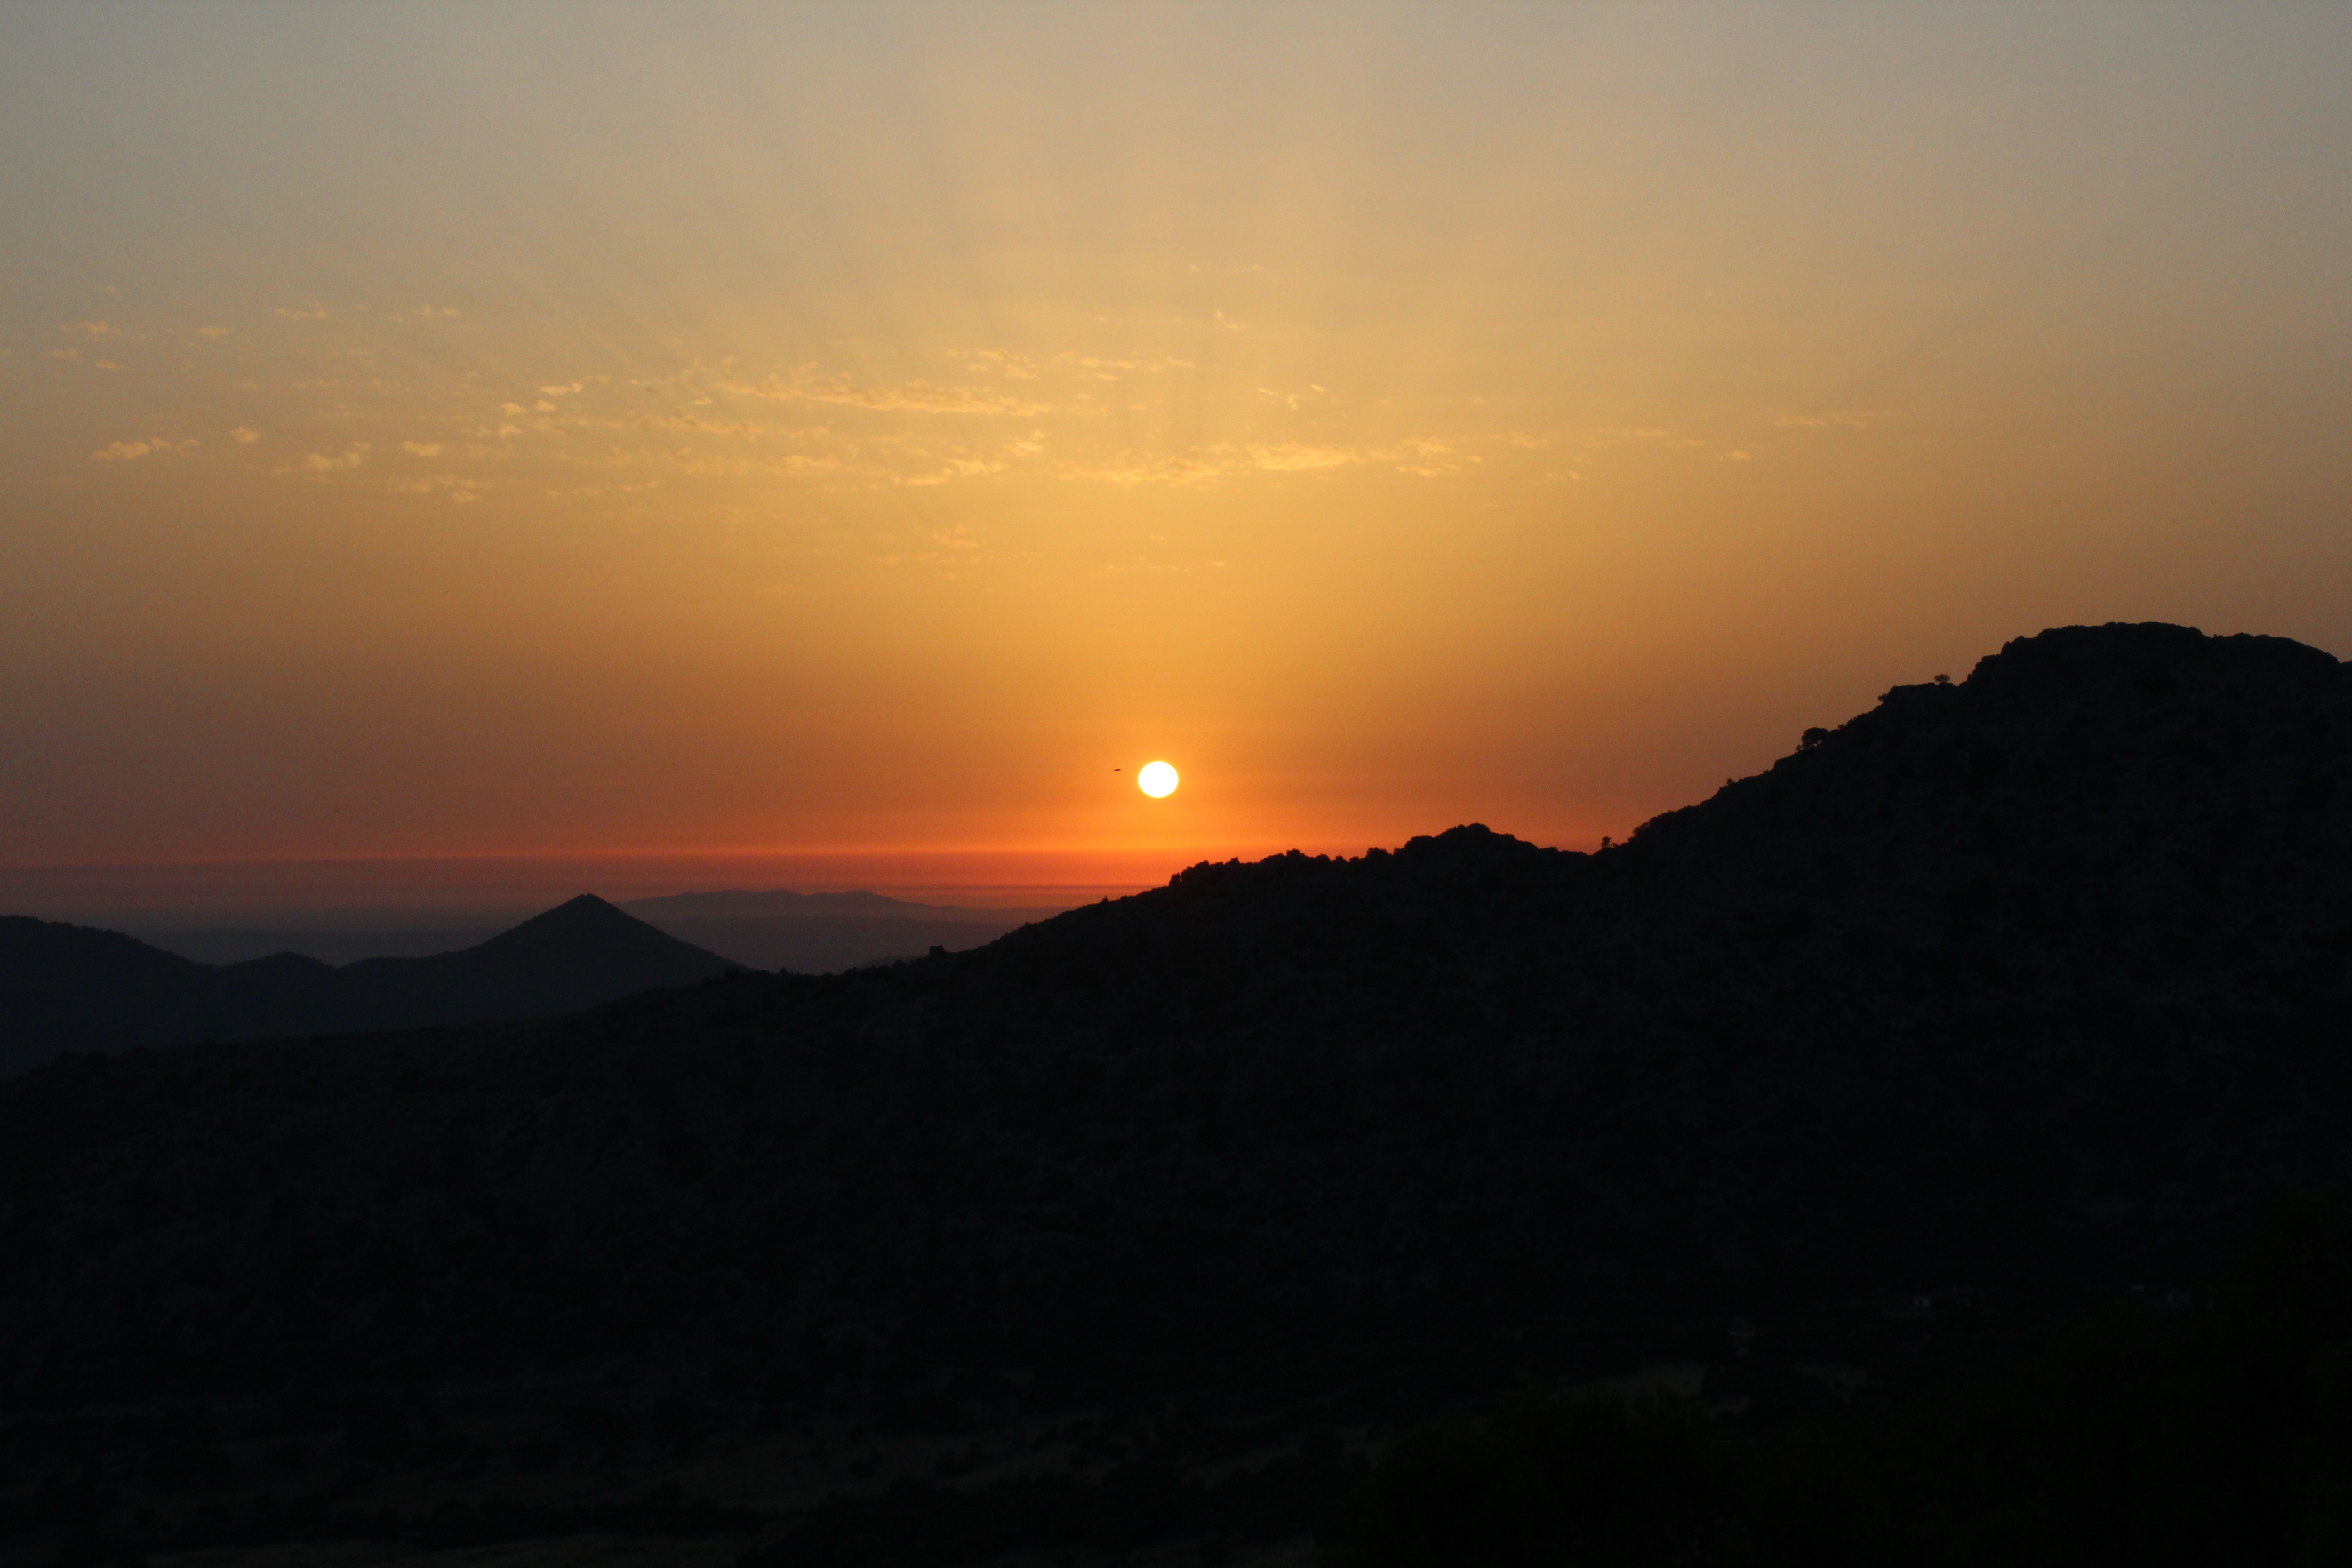
landscape, horizon, mountain, sun, sunrise, sunset, sunlight, morning, hill, dawn, dusk, evening, mountain landscape, afterglow, atmospheric phenomenon, mountainous landforms, red sky at morning